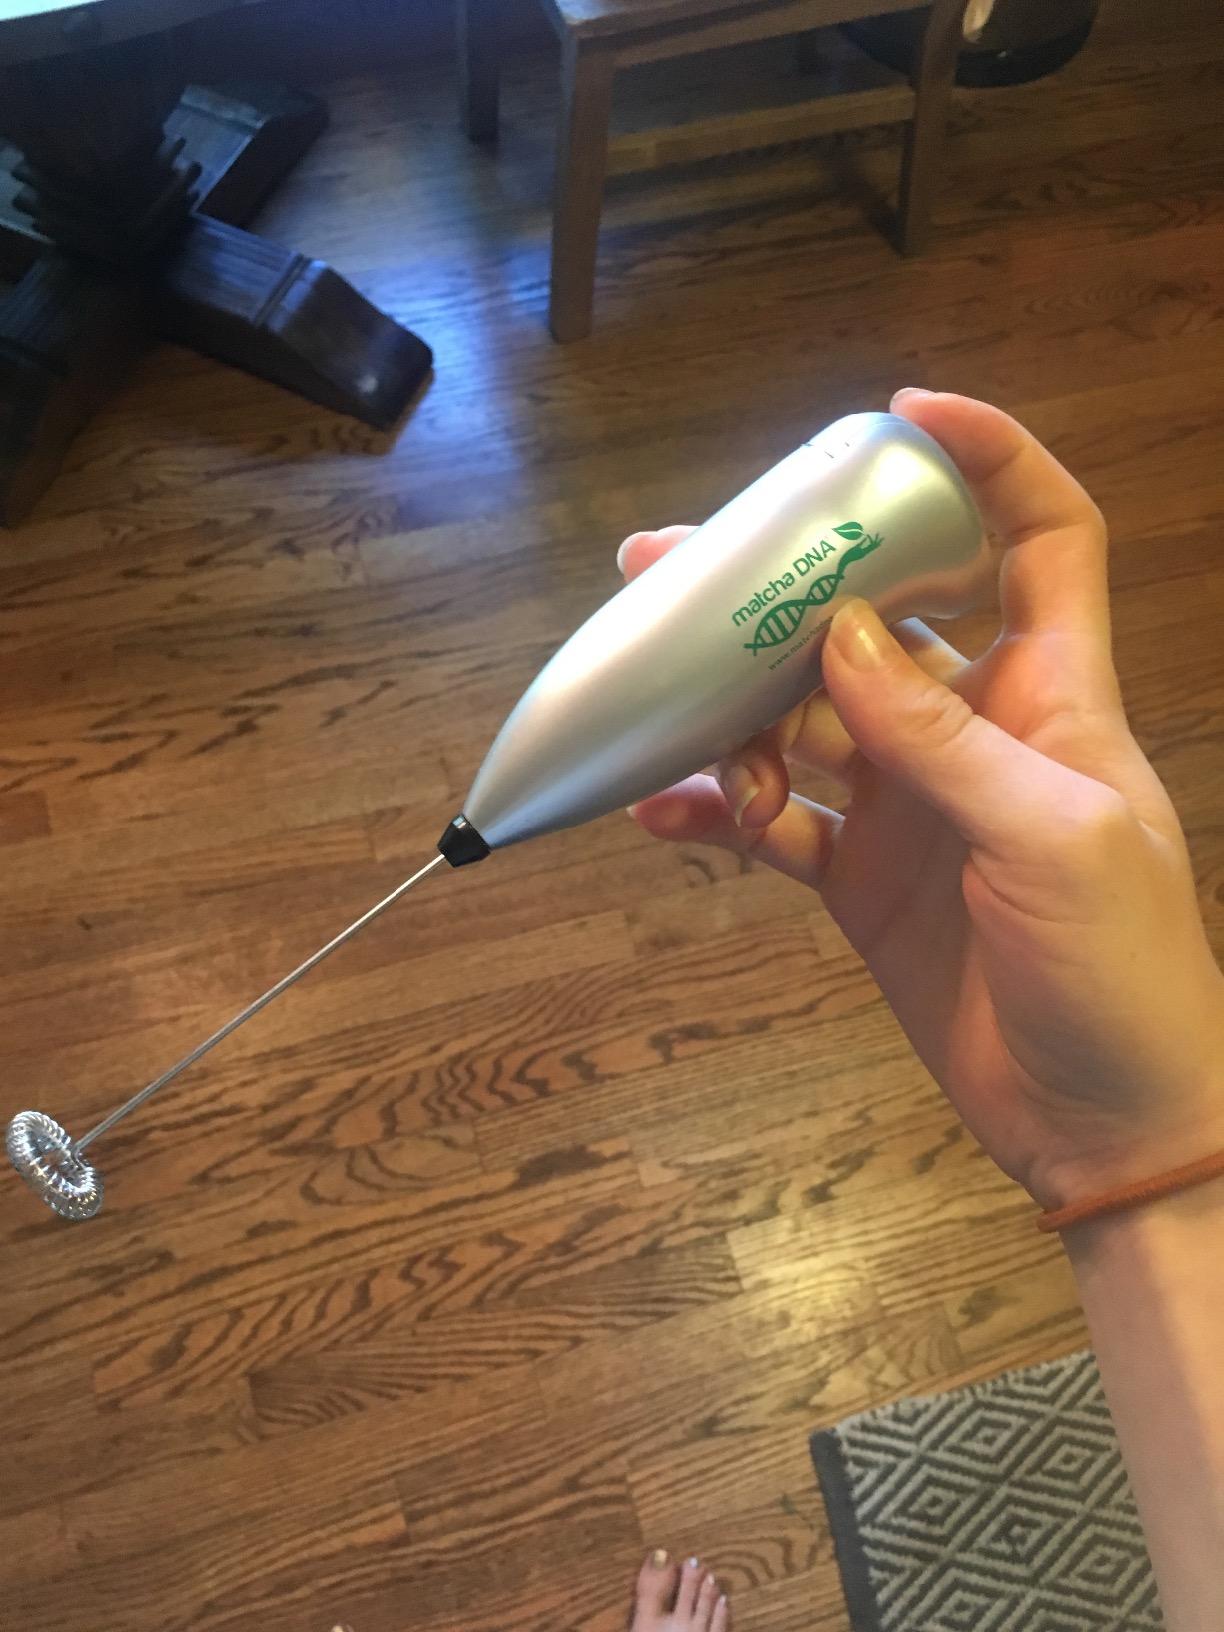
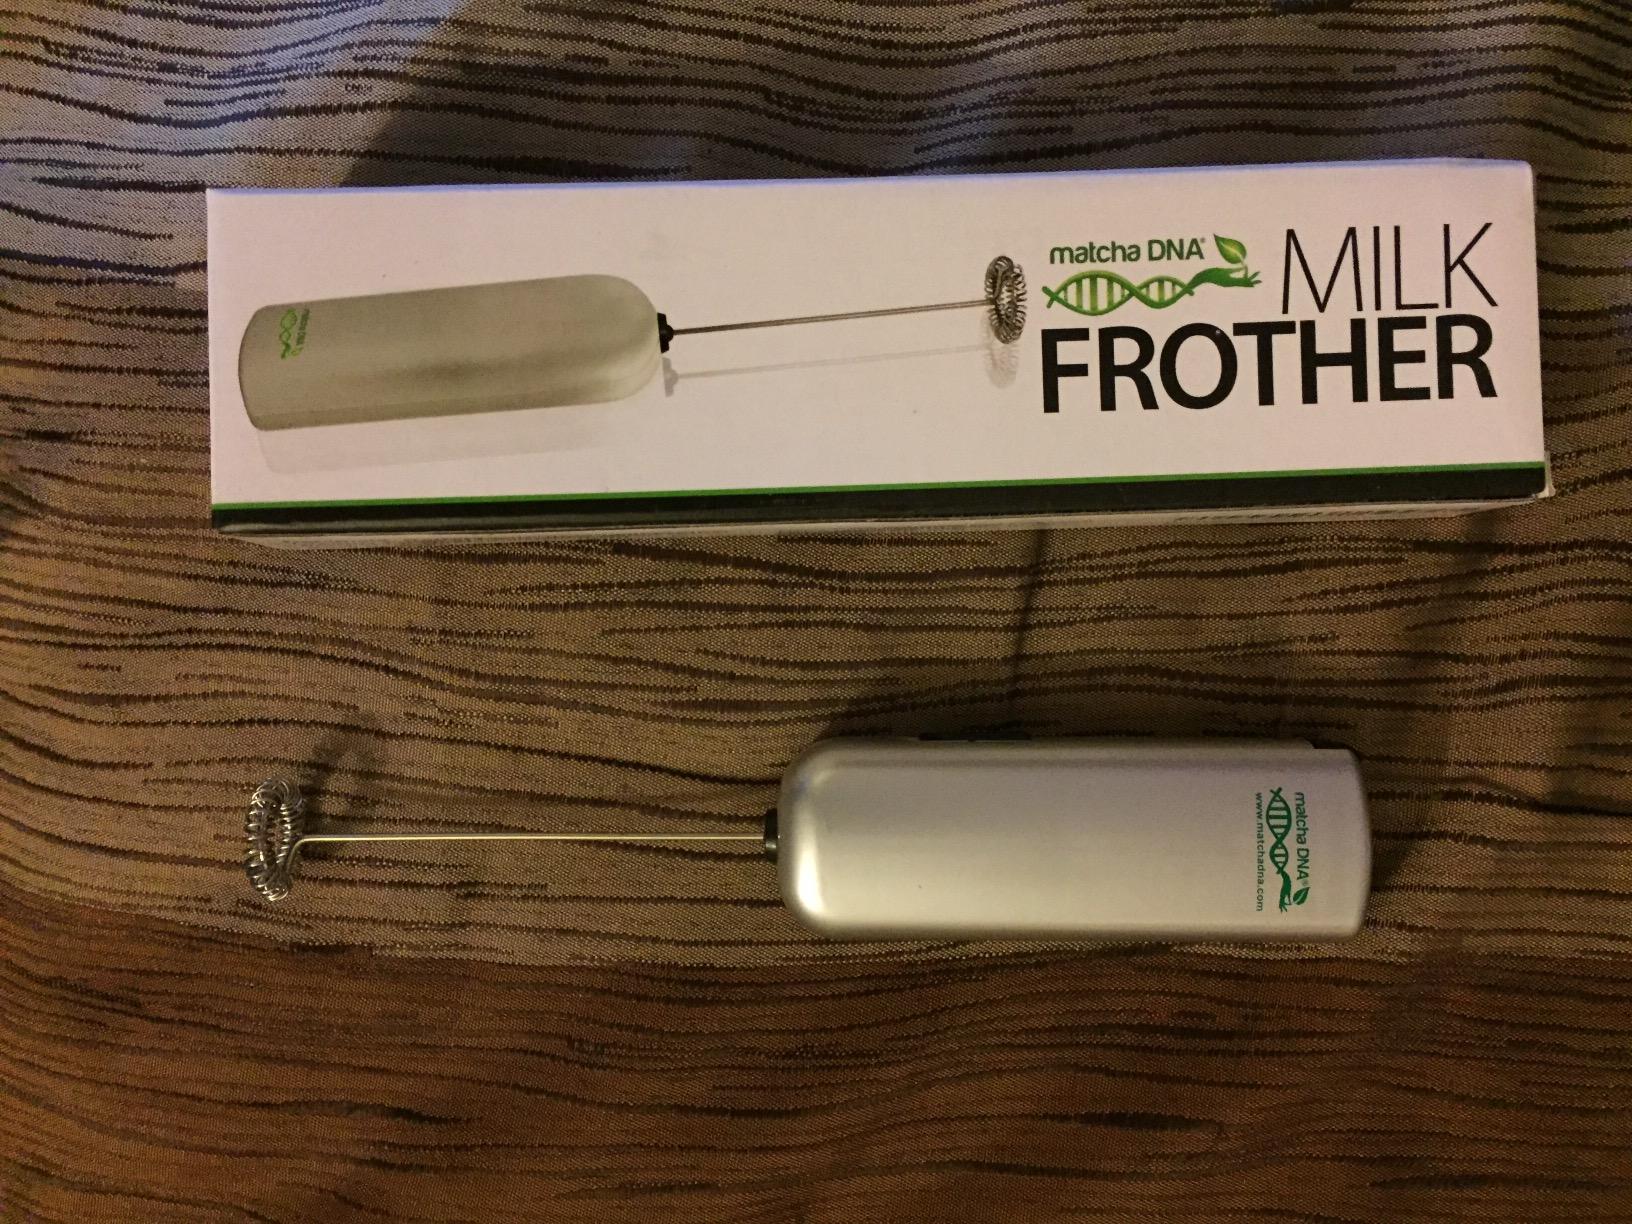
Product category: items_mixer
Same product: no